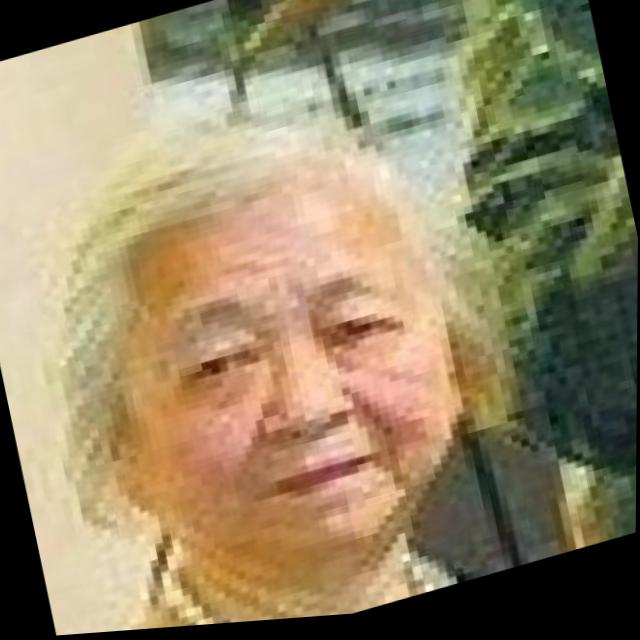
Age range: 65+